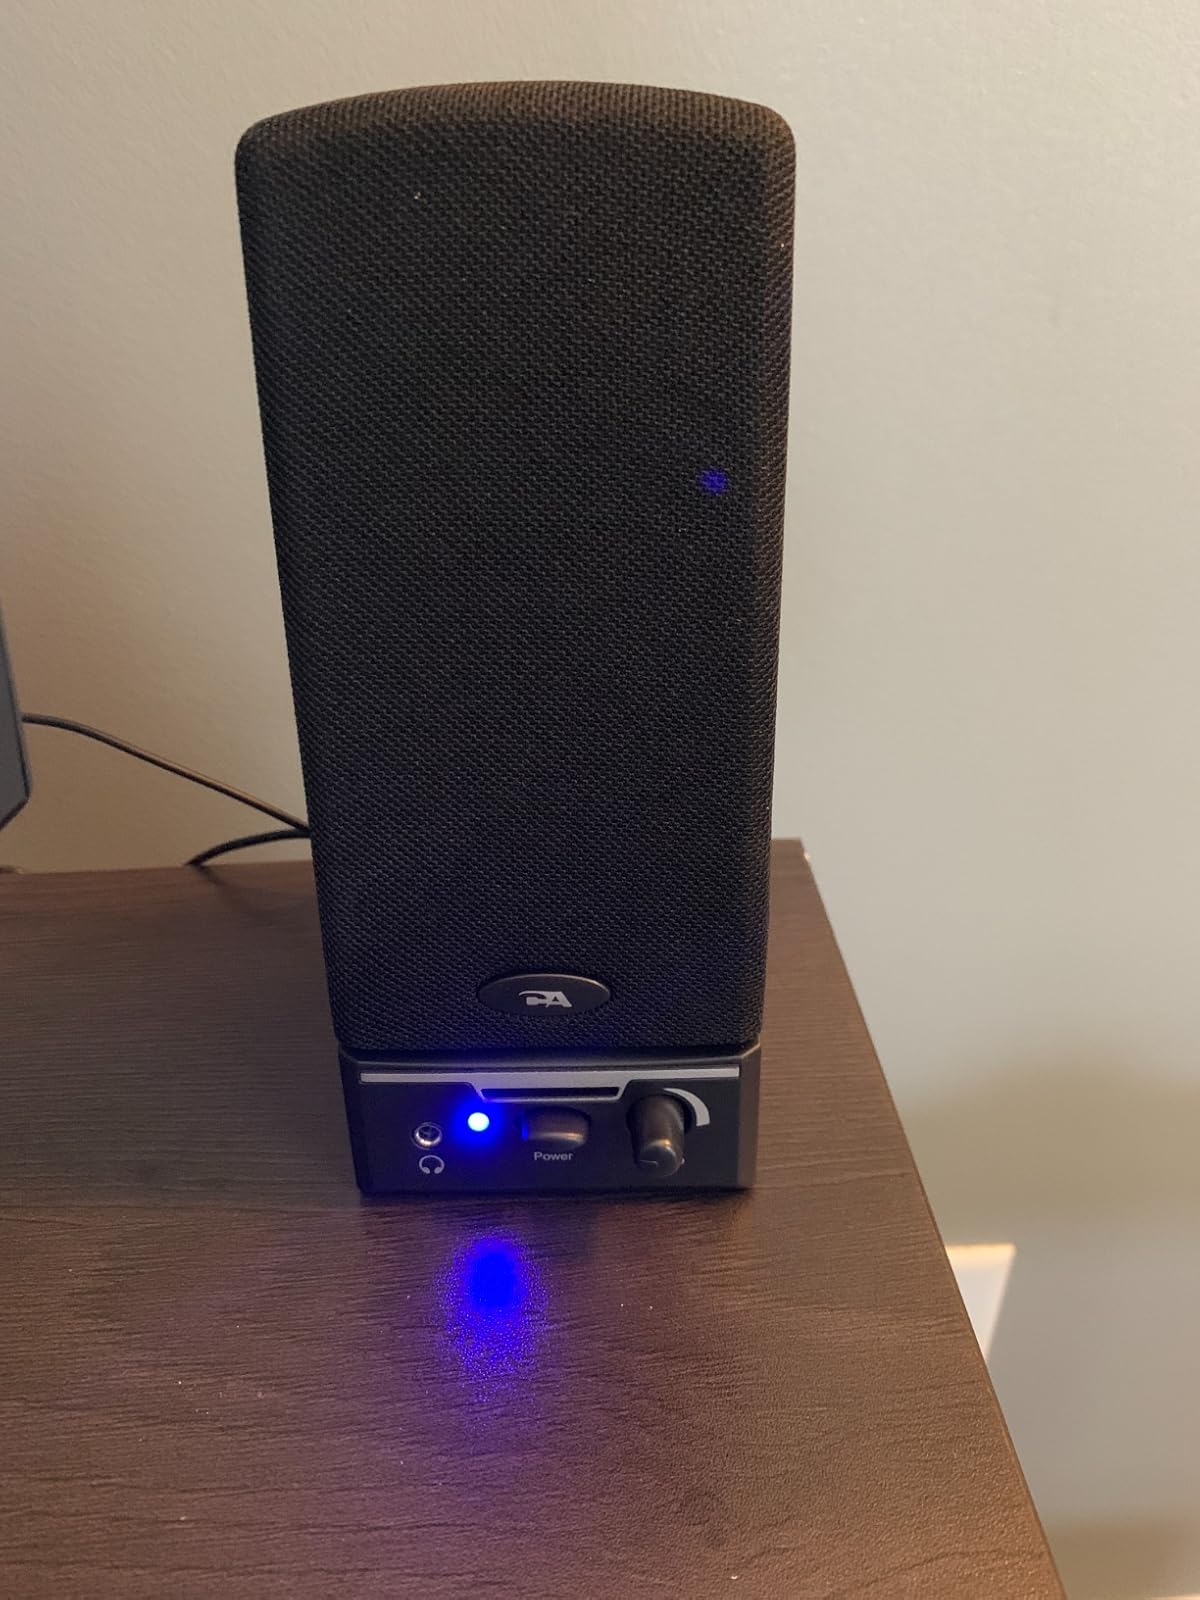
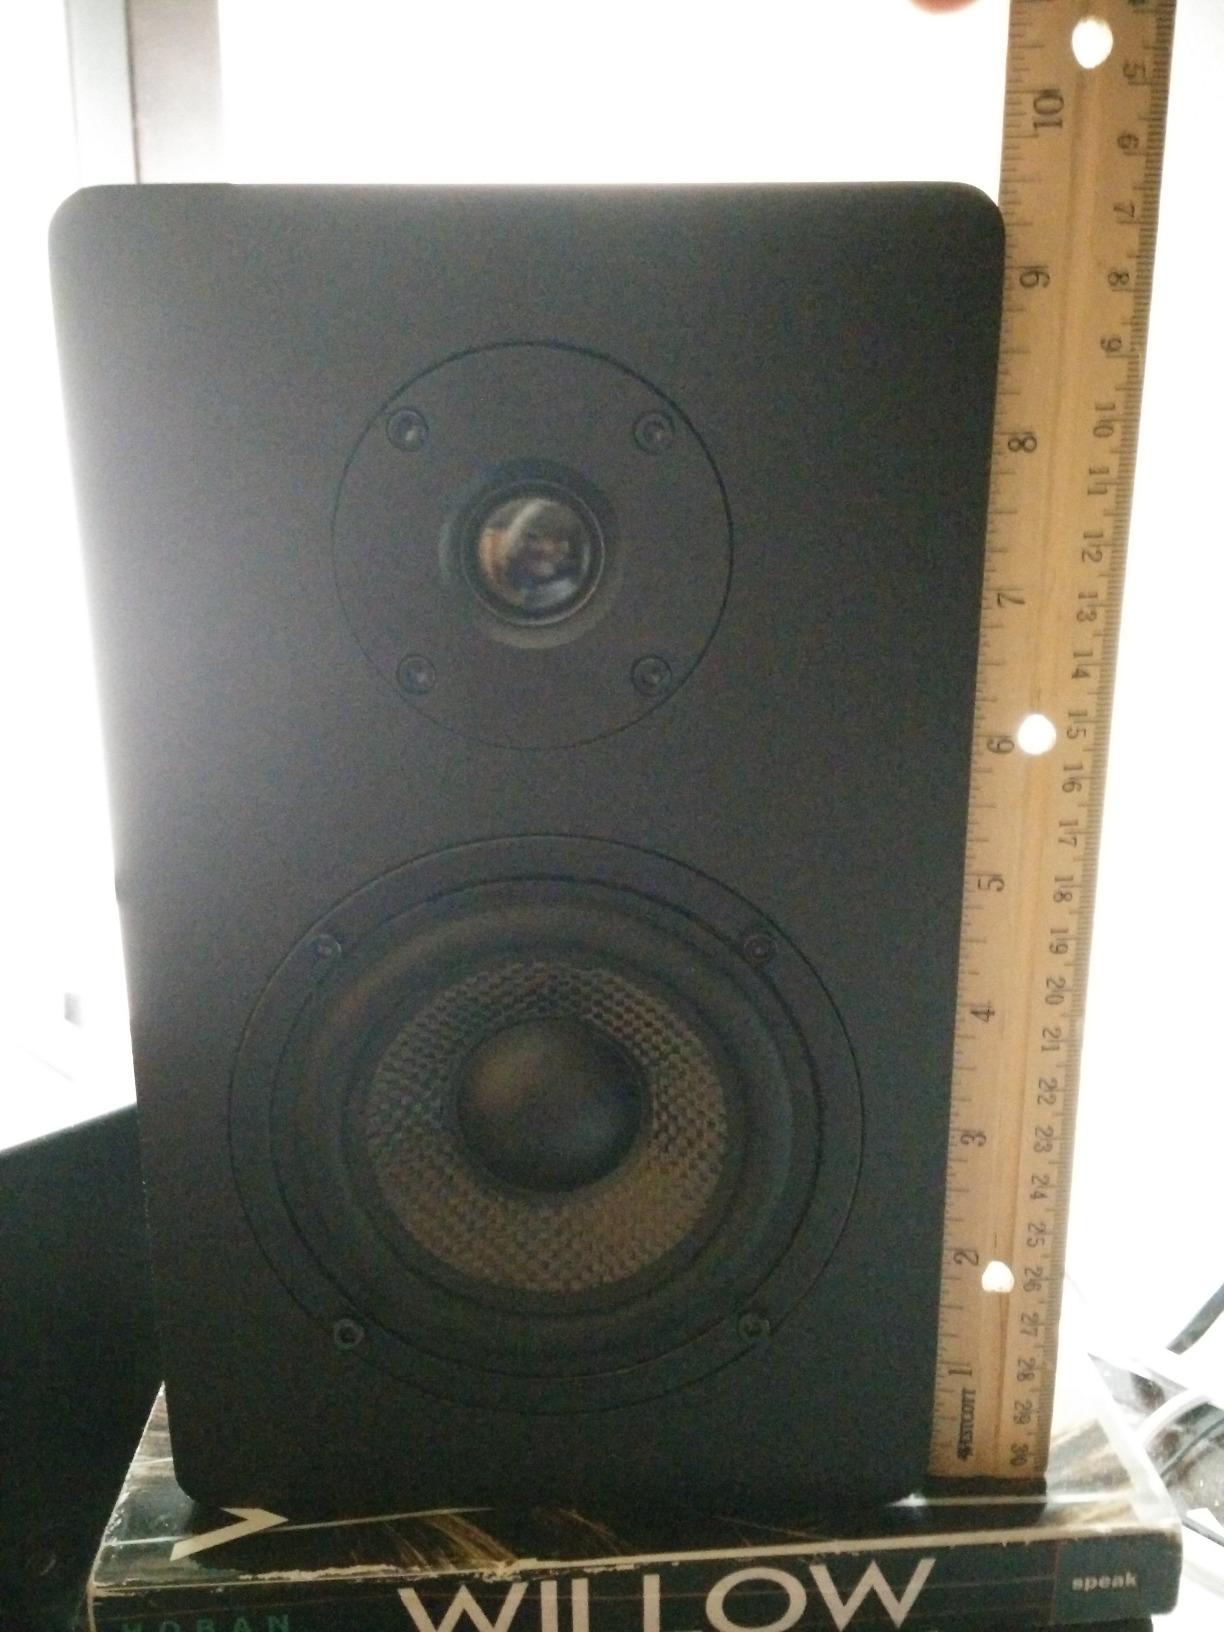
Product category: speaker
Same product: no